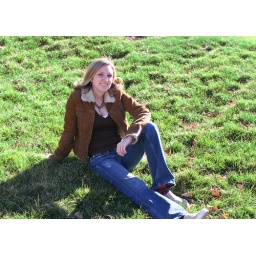
girl in grass